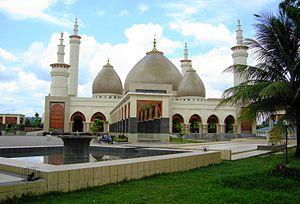
Kampar est un kabupaten de la province de Riau sur l'île de Sumatra, en Indonésie. Sa superficie est de 10 983,47 km² et sa population de 686 204 habitants au recensement de 2010. La dernière estimation officielle de janvier 2014 est de 790 132.